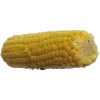
Label: corn